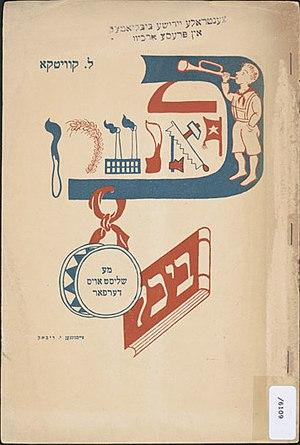
Leib Kvitko, ou Leyb Moiseyevich Kvitko, ou Lev Moïsseïevitch Kvitko, né le 11 novembre 1890 dans le village de Goloskovo et mort le 12 août 1952 à Moscou, est un écrivain russe et soviétique de langue yiddish.